Dirt jumping

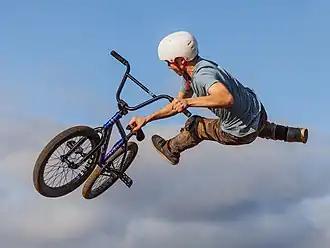
A biker performing a dirt jump

Dirt jumping is the practice of riding bikes over jumps made of dirt or soil and becoming airborne. Dirt jumping evolved alongside BMX racing and is similar to BMX or mountain bike racing in that the rider jumps off of mounds of dirt, usually performing a midair trick in between. It differs in that the jumps are usually much larger and designed to lift the rider higher into the air. Additionally, the goal is not to complete the course with the fastest time, but rather to perform the tricks with the style. Dirt jumping can be performed on BMX bikes or specialized mountain bikes known simply as "dirt jumpers".